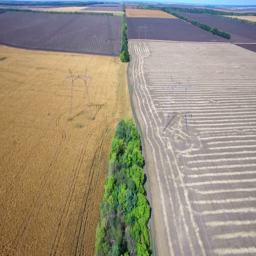
aerial shot of high voltage power lines in the field